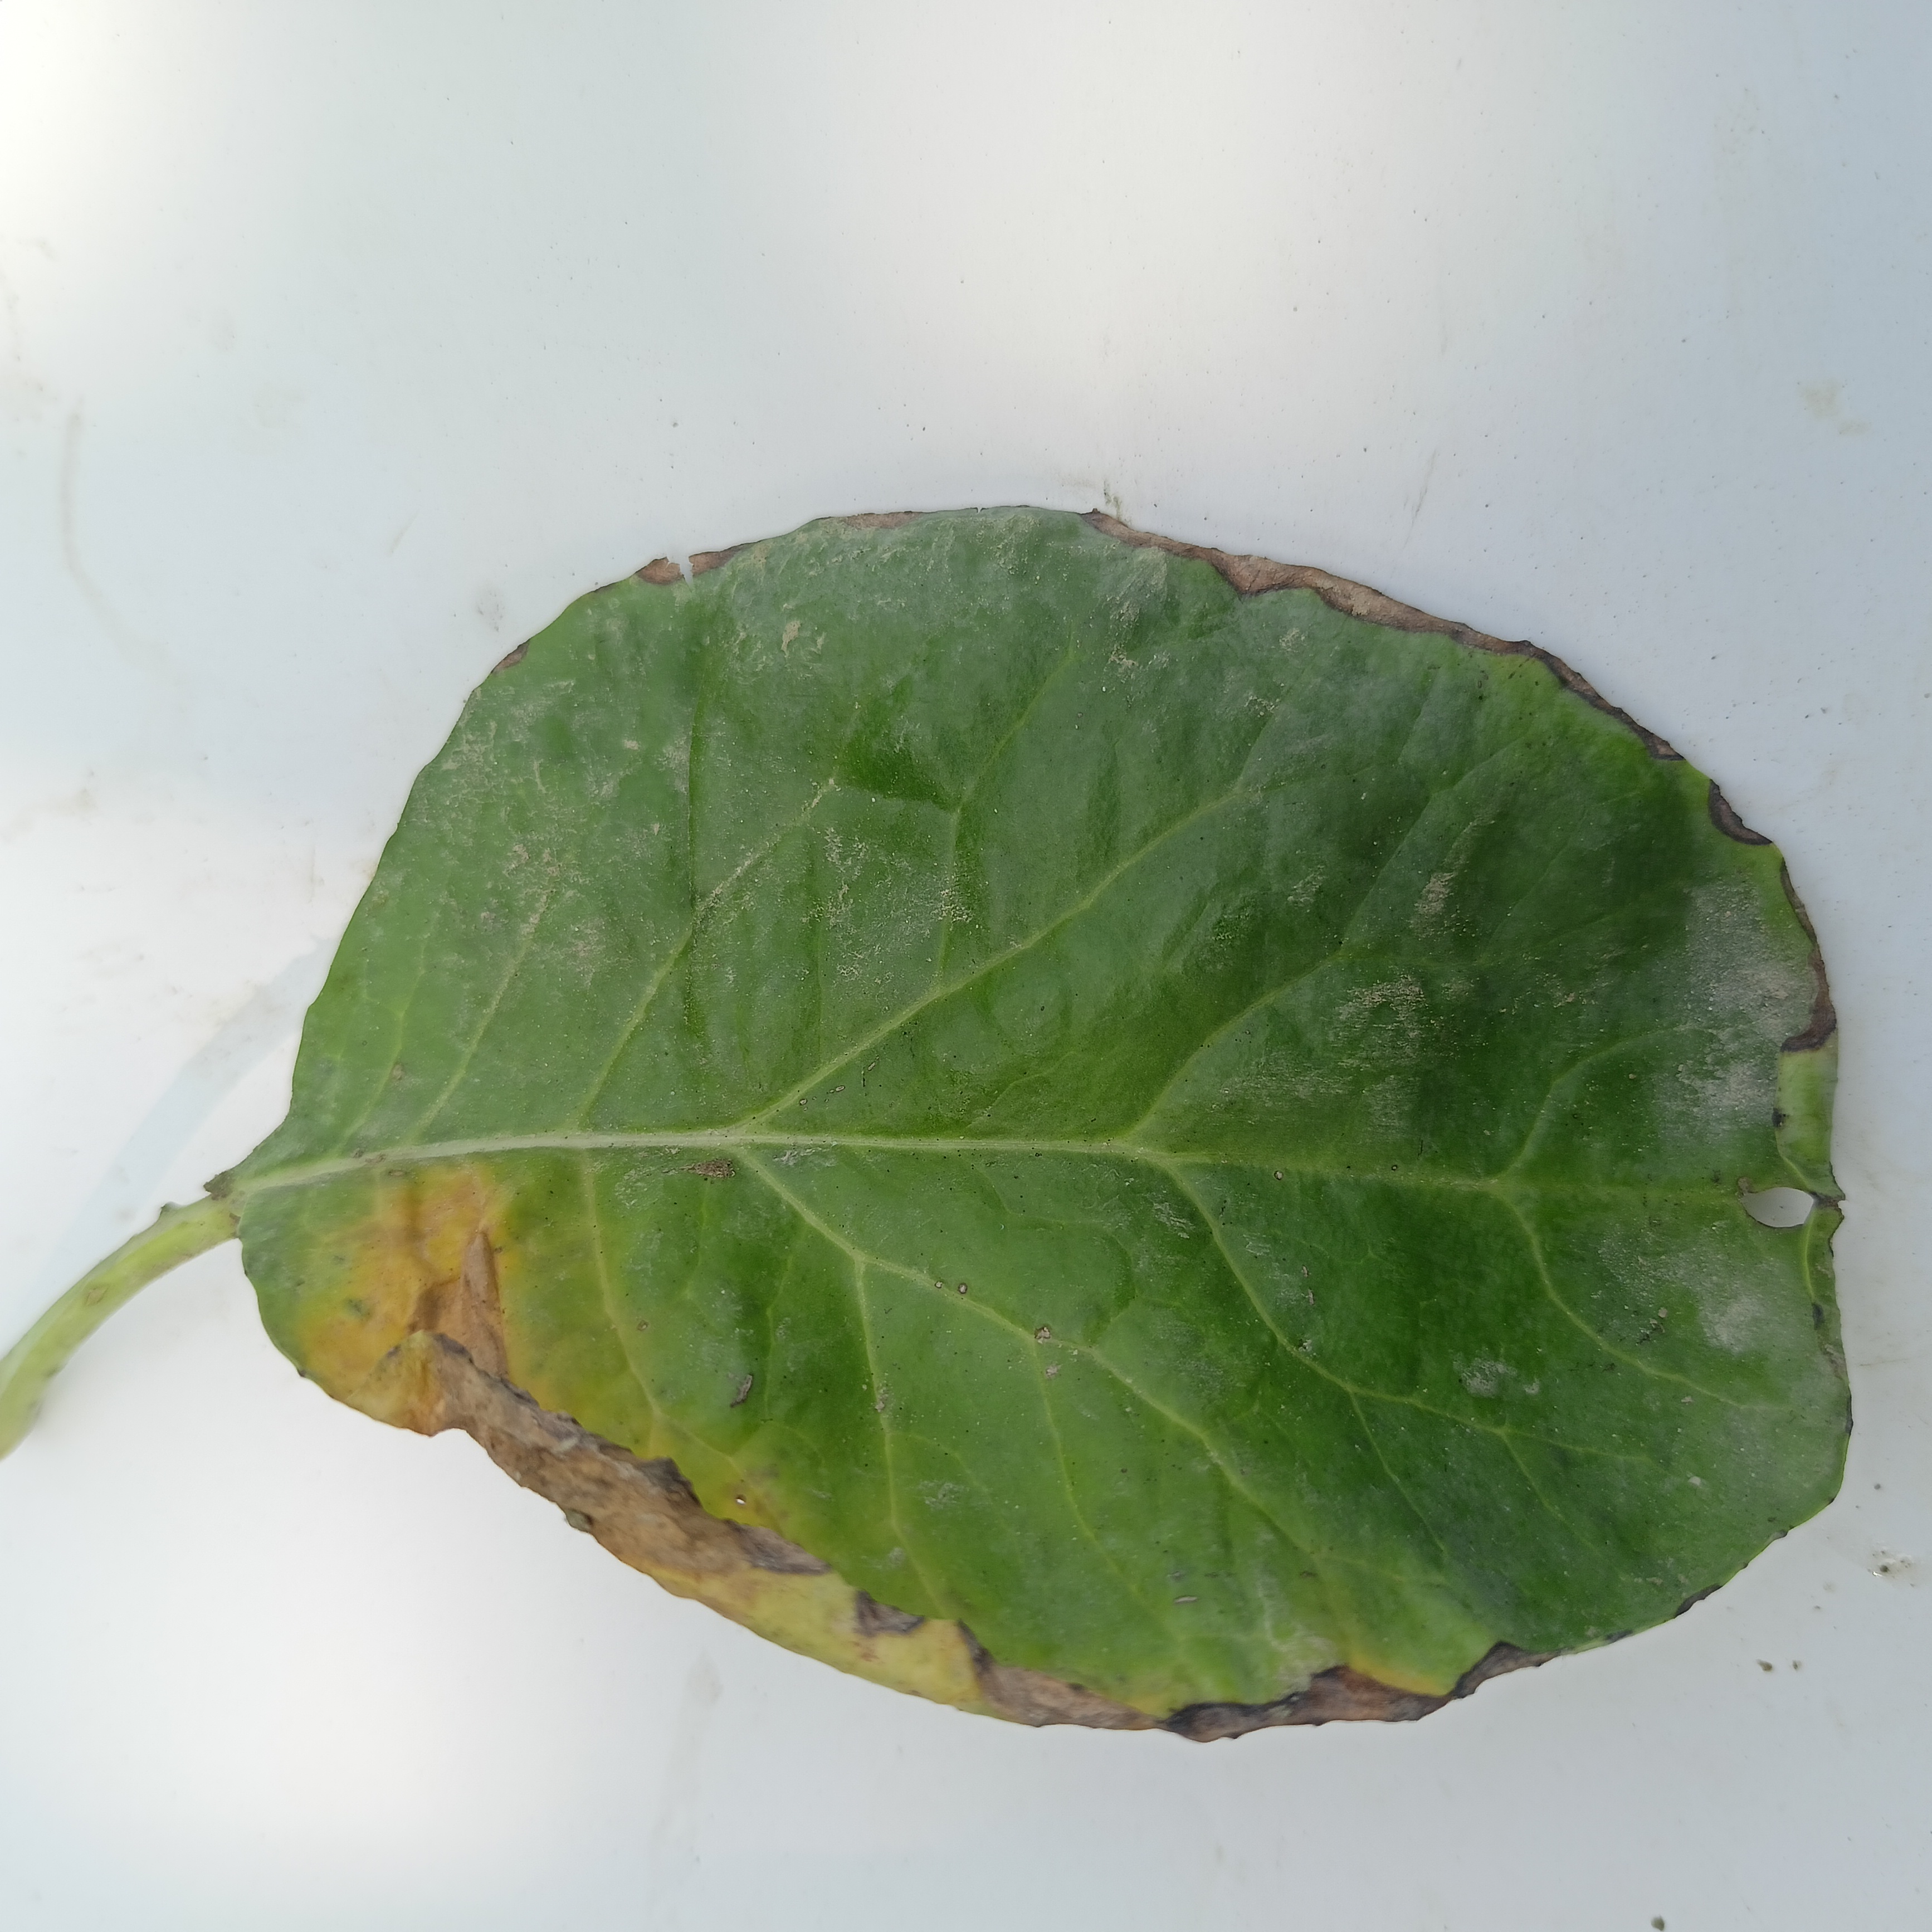
Label: Black Rot